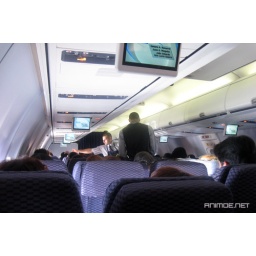
flying by airplane